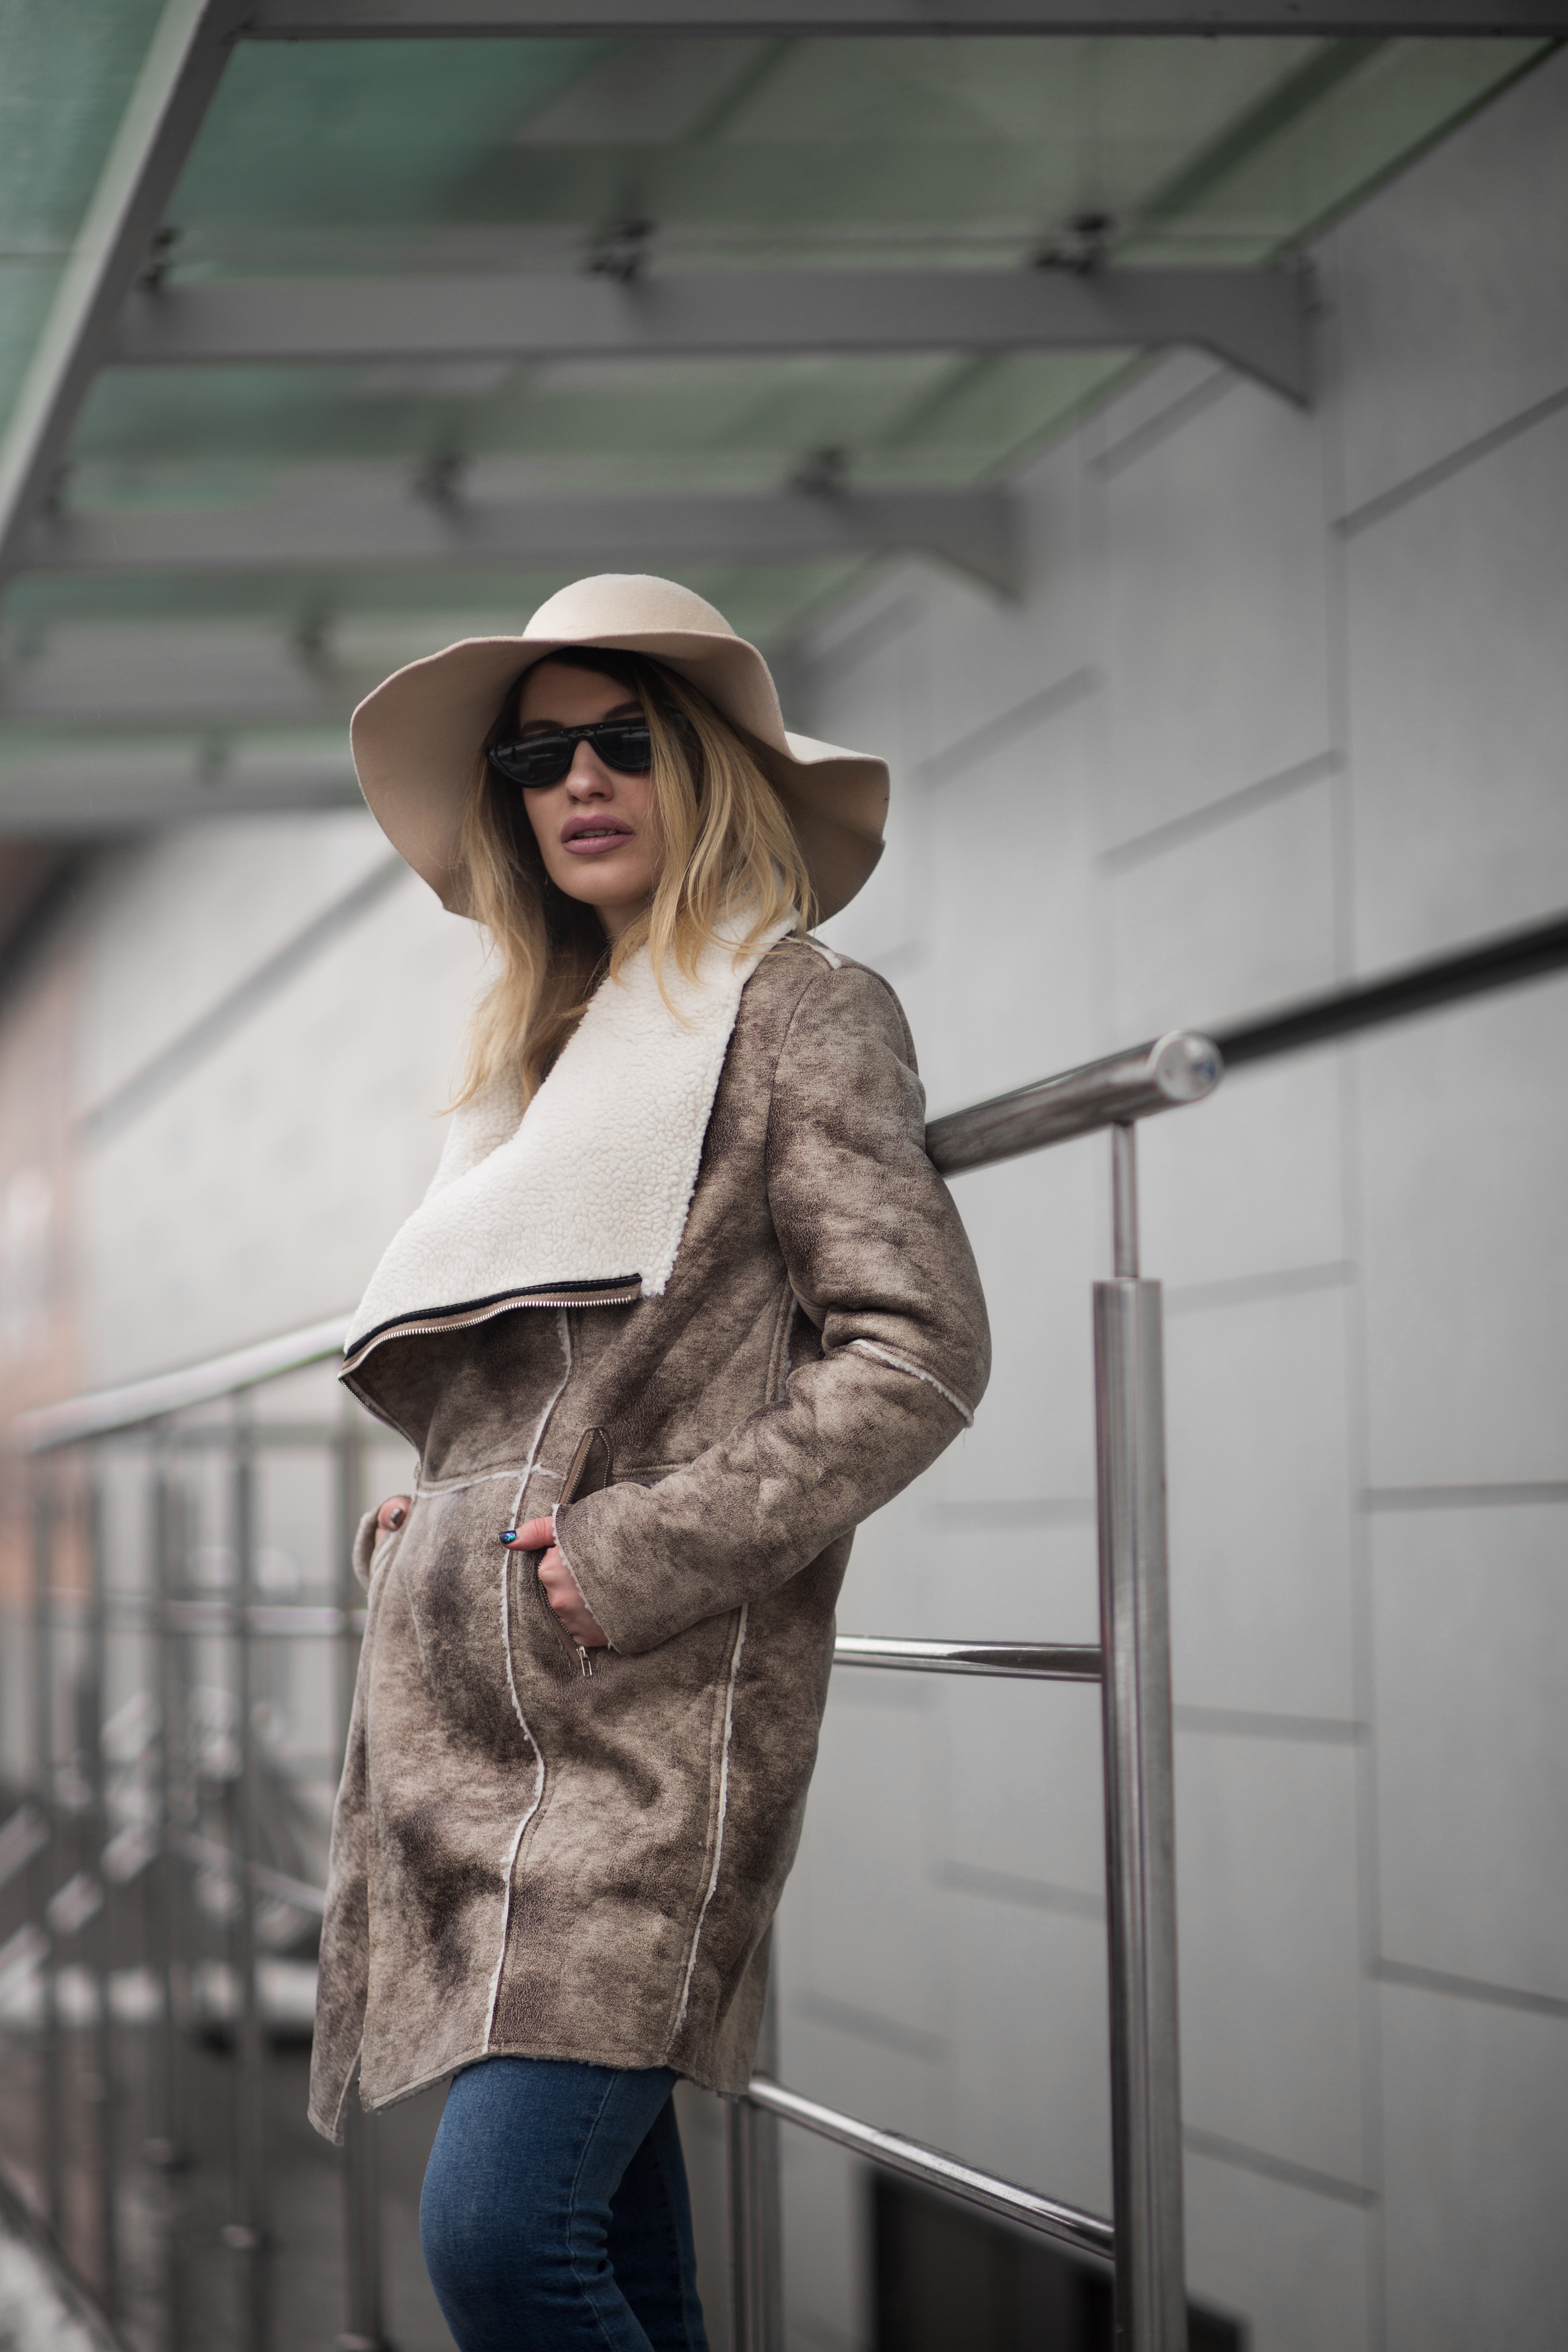
clothing, street fashion, shoulder, fashion, beauty, jeans, snapshot, outerwear, hat, blond, headgear, footwear, model, joint, photography, photo shoot, fedora, brown hair, jacket, cool, sun hat, fashion accessory, denim, textile, long hair, beige, eyewear, shoe, sunglasses, style, t shirt, cap, sleeve, top